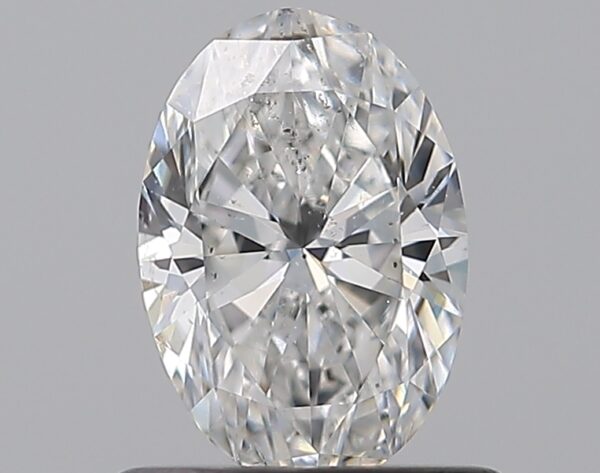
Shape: oval
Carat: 0.71
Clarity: SI2
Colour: E
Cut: EX
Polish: EX
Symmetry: VG
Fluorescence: ST
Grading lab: GIA
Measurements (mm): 7.1 x 4.89 x 3.09